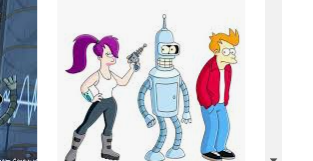
Portrait style: Cartoon Portrait